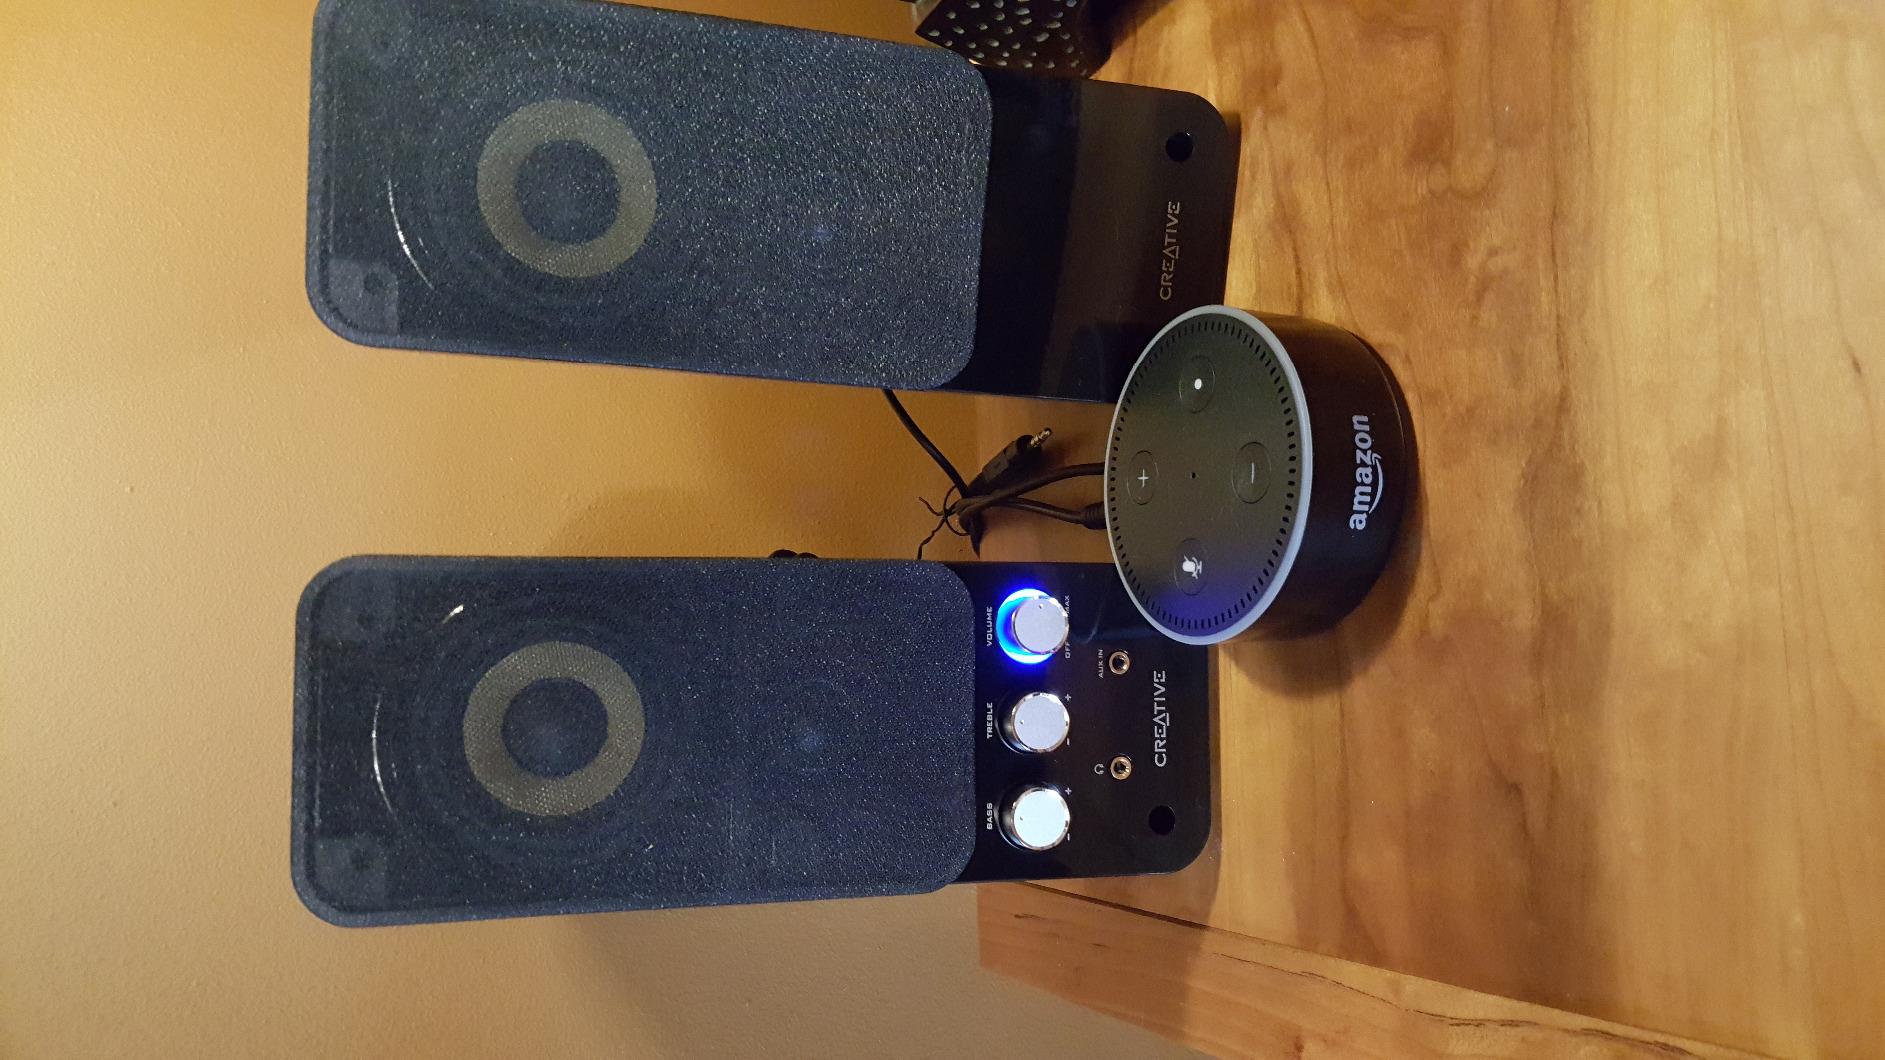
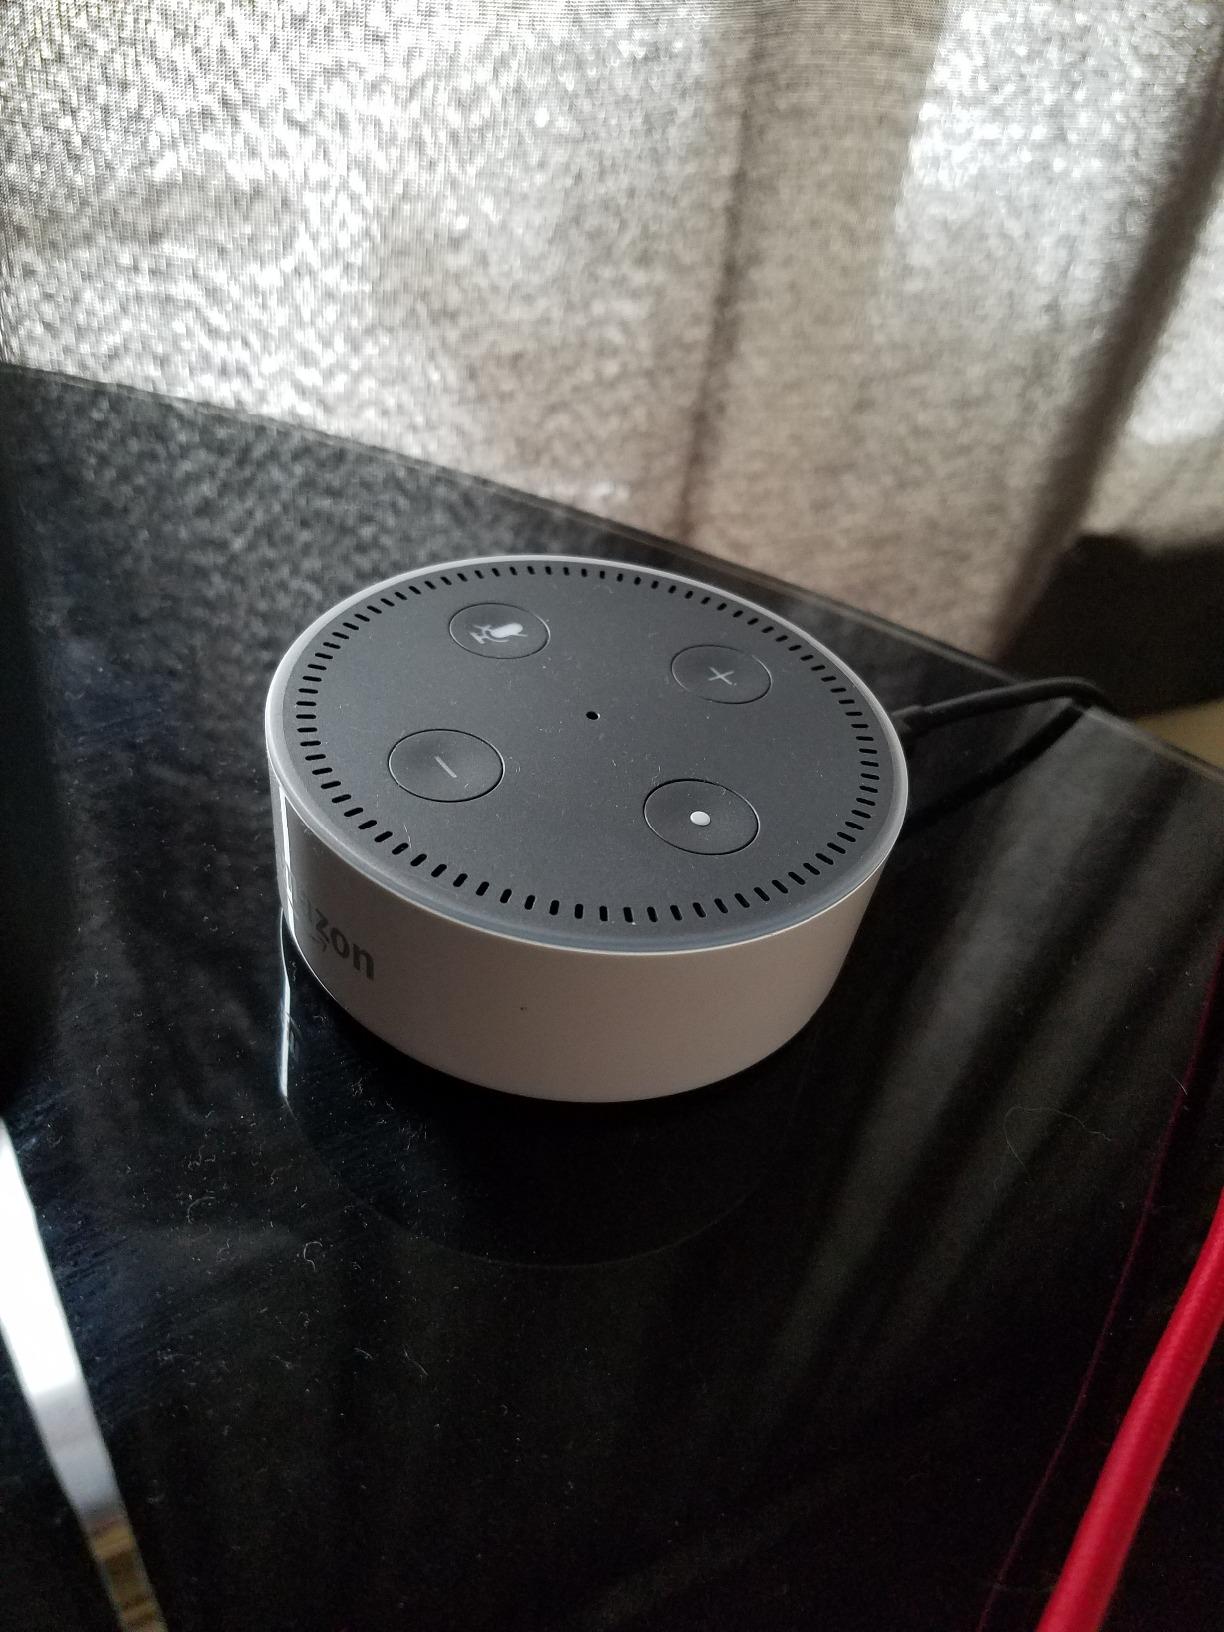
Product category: speaker
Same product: no